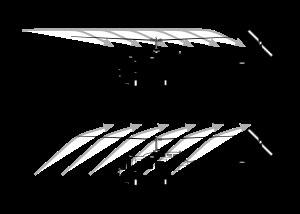
L'autorotation est le mouvement de rotation sur lui-même qu'un mobile peut subir lors de son déplacement dans un fluide : il peut par exemple s'agir d'une hélice non motorisée, fonctionnant à la manière d'une éolienne.